List of birds of Cuba

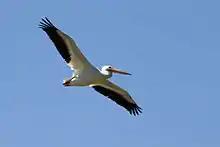
American white pelican

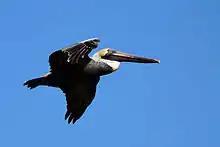
Brown pelican

Pelicans are large water birds with a distinctive pouch under their beak. As with other members of the order Pelecaniformes, they have webbed feet with four toes.